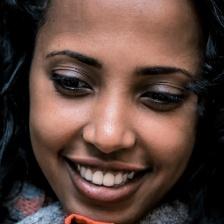
Label: faces